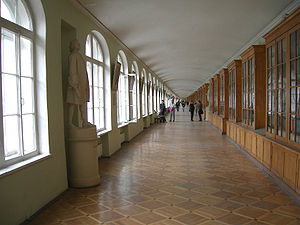
Sankt Petersborgs Statsuniversitet
En af universitetets bygninger.
Sankt Petersborgs Statsuniversitet er et statsejet universitet beliggende i Sankt Petersborg i Rusland. Det er et af landets ældste og mest prestigefyldte universiteter og består af 19 fakulteter, 13 institutteter samt Canada College, et militært fakultet og Chair of Physical Culture and Sports. På bachelorniveau har universitetet omkring 32.000 studerende, mens antallet af ansatte er omkring 4.500. Universitetet har to campusser.